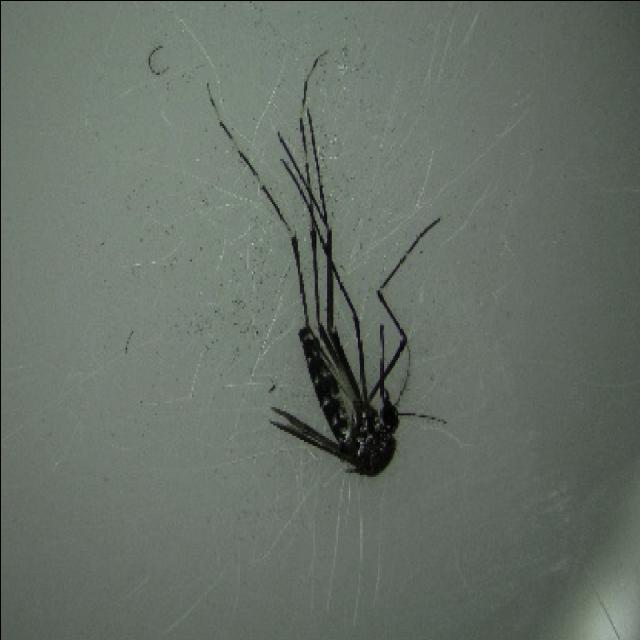
Species: aedes_albopictus